Greg Biffle

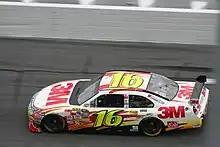
2008 Cup racecar

Biffle began his Cup Series career in the 2002 season. He attempted to qualify in a Roush Ford for the 2002 Daytona 500 but failed to make the race. He would make his first Cup debut nine races later at California, a race in which he finished 13th. That was his best finish in seven races that year as he also drove four in a Chevrolet for Andy Petree Racing and two in a Dodge for Petty Enterprises.